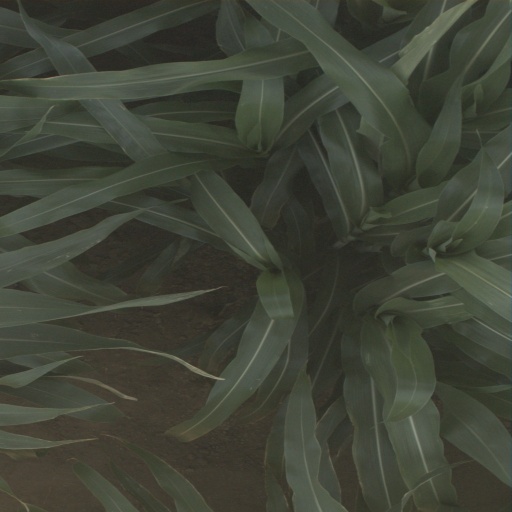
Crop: sorghum